Brian Mullen

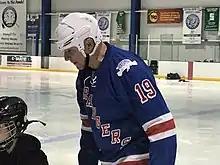
Brian Mullen at a Junior Rangers hockey program at the Protec Ponds Training Center in Somerset, New Jersey on November 30, 2019.

After his retirement, he worked for the NHL front office for eight years. He also worked as a radio color analyst for the New York Rangers alongside play-by-play announcer Kenny Albert for the 2002-2003 and 2003–2004 seasons. He is currently a youth hockey coach with the Protec Ducks of the New Jersey Youth Hockey League (NJYHL) who skate out of Protec Hockey Ponds in Somerset, New Jersey.